Hip-hop fashion

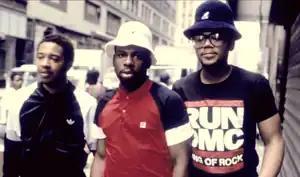
Members of Run-DMC wearing Kangol bucket hats

Hip-hop fashion (also known as rap fashion) refers to the various styles of dress that originated from Urban Black America and inner city youth in American cities like New York City, Los Angeles, and Atlanta. Being a major part of hip-hop culture, it further developed in other cities across the United States, with each contributing different elements to the overall style that is now recognized worldwide.